Reşadiye-class battleship

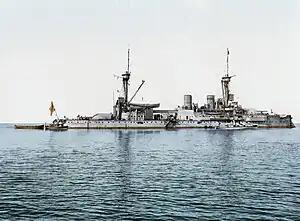
The German battleship , purchased in 1910 and renamed "Barbaros Hayreddin"

The Ottoman Navy had languished since the 1870s, the result of decades of little funding for new ships, poor maintenance of existing vessels, and no serious training regimen. Efforts to modernize the fleet had occurred in fits and starts during the period, including the failed attempt to build the pre-dreadnought in the 1890s, and a major reconstruction program launched in the aftermath of the Greco-Turkish War of 1897, which had highlighted the poor condition of the fleet. Starting in 1909, the Ottoman government began to seriously look for warships to purchase from foreign shipbuilders to counter the growing strength of the Greek Navy, particularly the armored cruiser . As a stopgap measure, two German s, "Barbaros Hayreddin" and "Turgut Reis", were purchased in 1910.